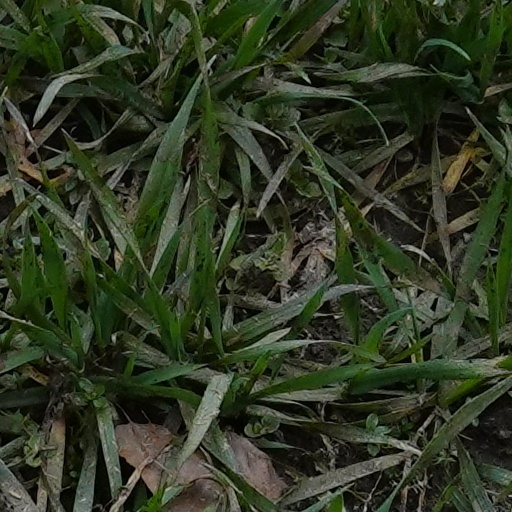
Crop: wheat